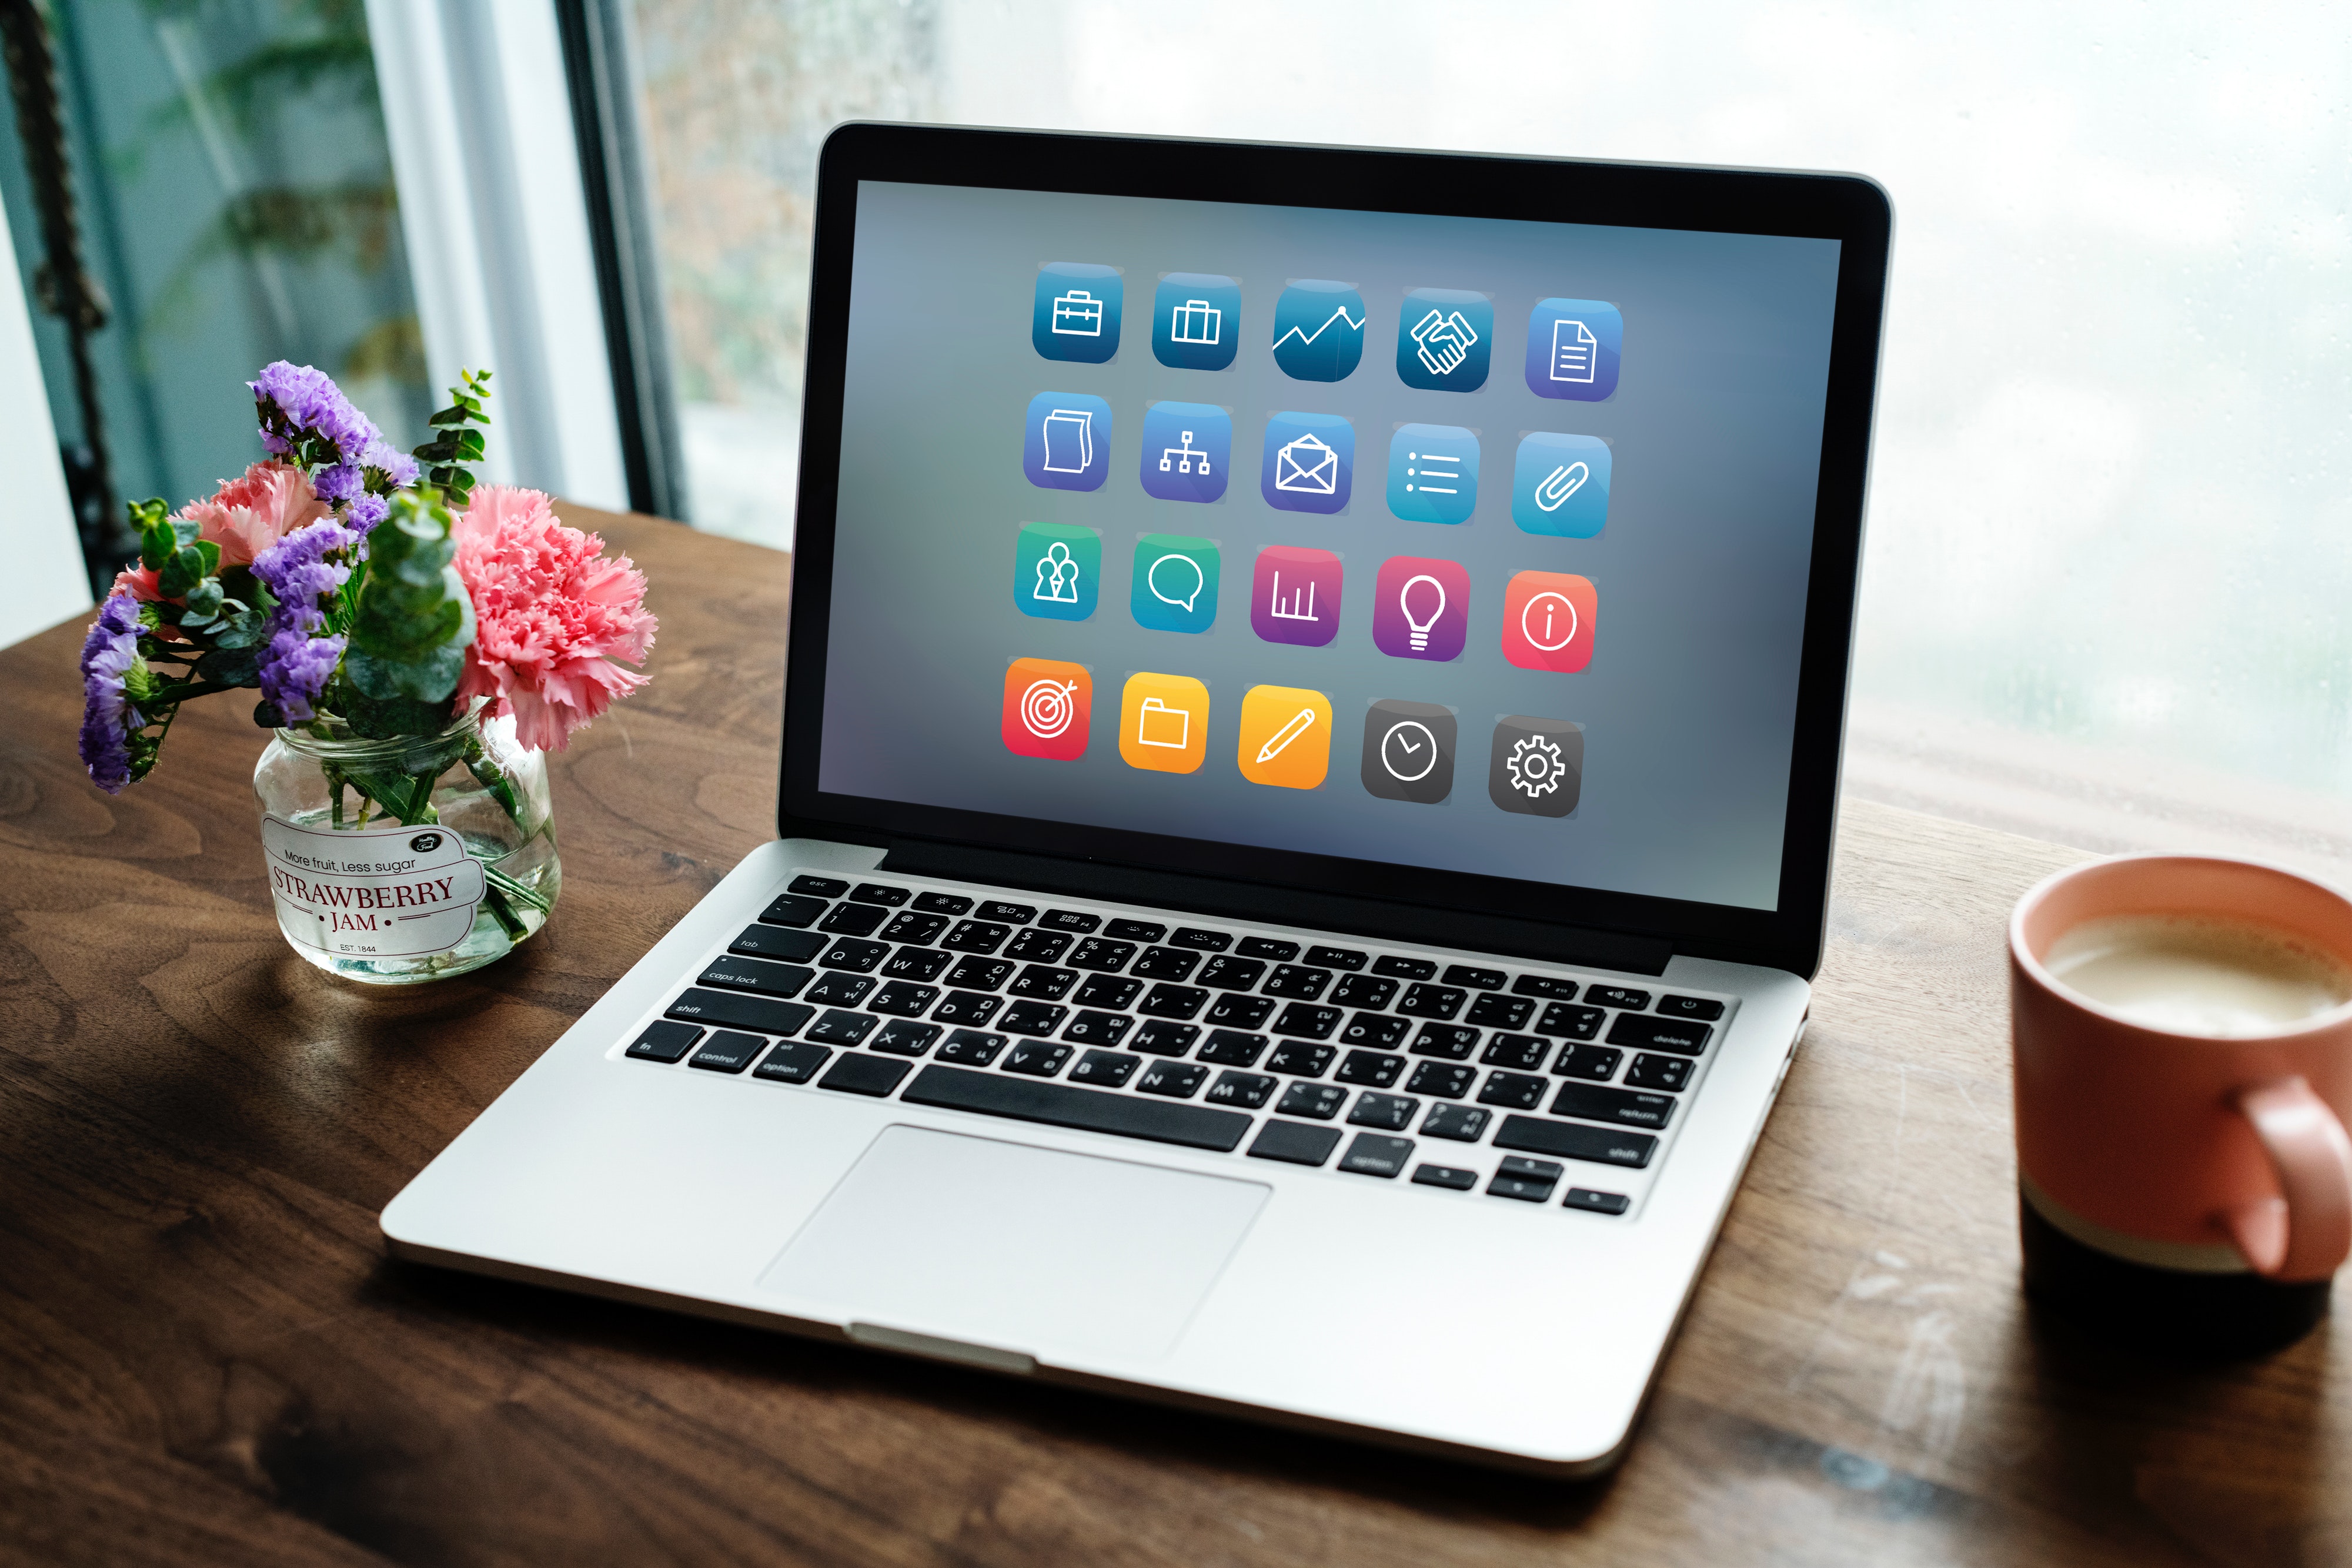
laptop, ipad, gadget, electronic device, technology, computer, tablet computer, netbook, table, touchpad, personal computer, coffee cup, multimedia, cup, furniture, space bar, desk, computer keyboard, input device, computer desk, tableware